John Fleck (footballer)

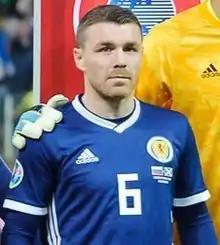
Fleck lining up for Scotland in 2019

John Alexander Fleck (born 24 August 1991) is a Scottish professional footballer who plays as a midfielder for club Chesterfield.